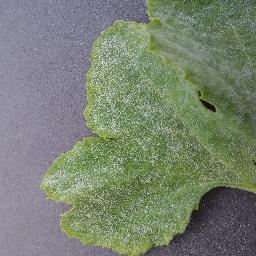
Label: Squash___Powdery_mildew